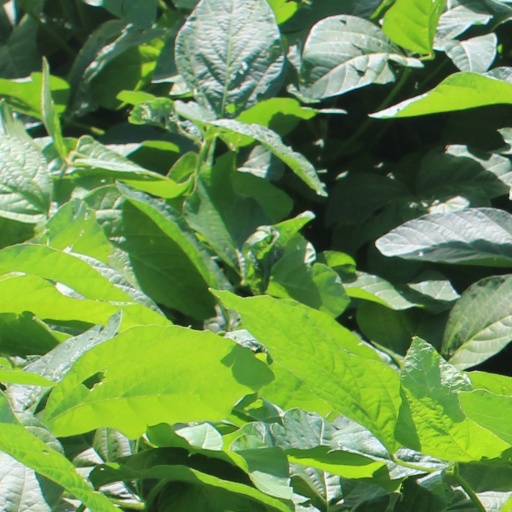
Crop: soybean